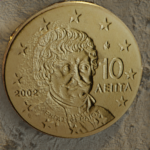
Coin value: 10cents
Country: gr
Edition: standard